Vanga kingdom

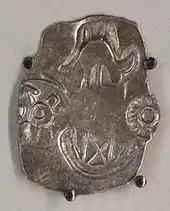
Vanga coin (400-300 BCE)

Vanga is recorded as an administrative unit in the "Arthashastra" written by Kautilya. It is described as a notable naval power by Kalidasa. There are also records of subdivisions within Vanga, including "Upa Vanga" (minor Vanga) which corresponds to Jessore and forested areas corresponding to the Sundarbans and "Anuttara Vanga" (southern Vanga), denoting present-day the area of Barisal.